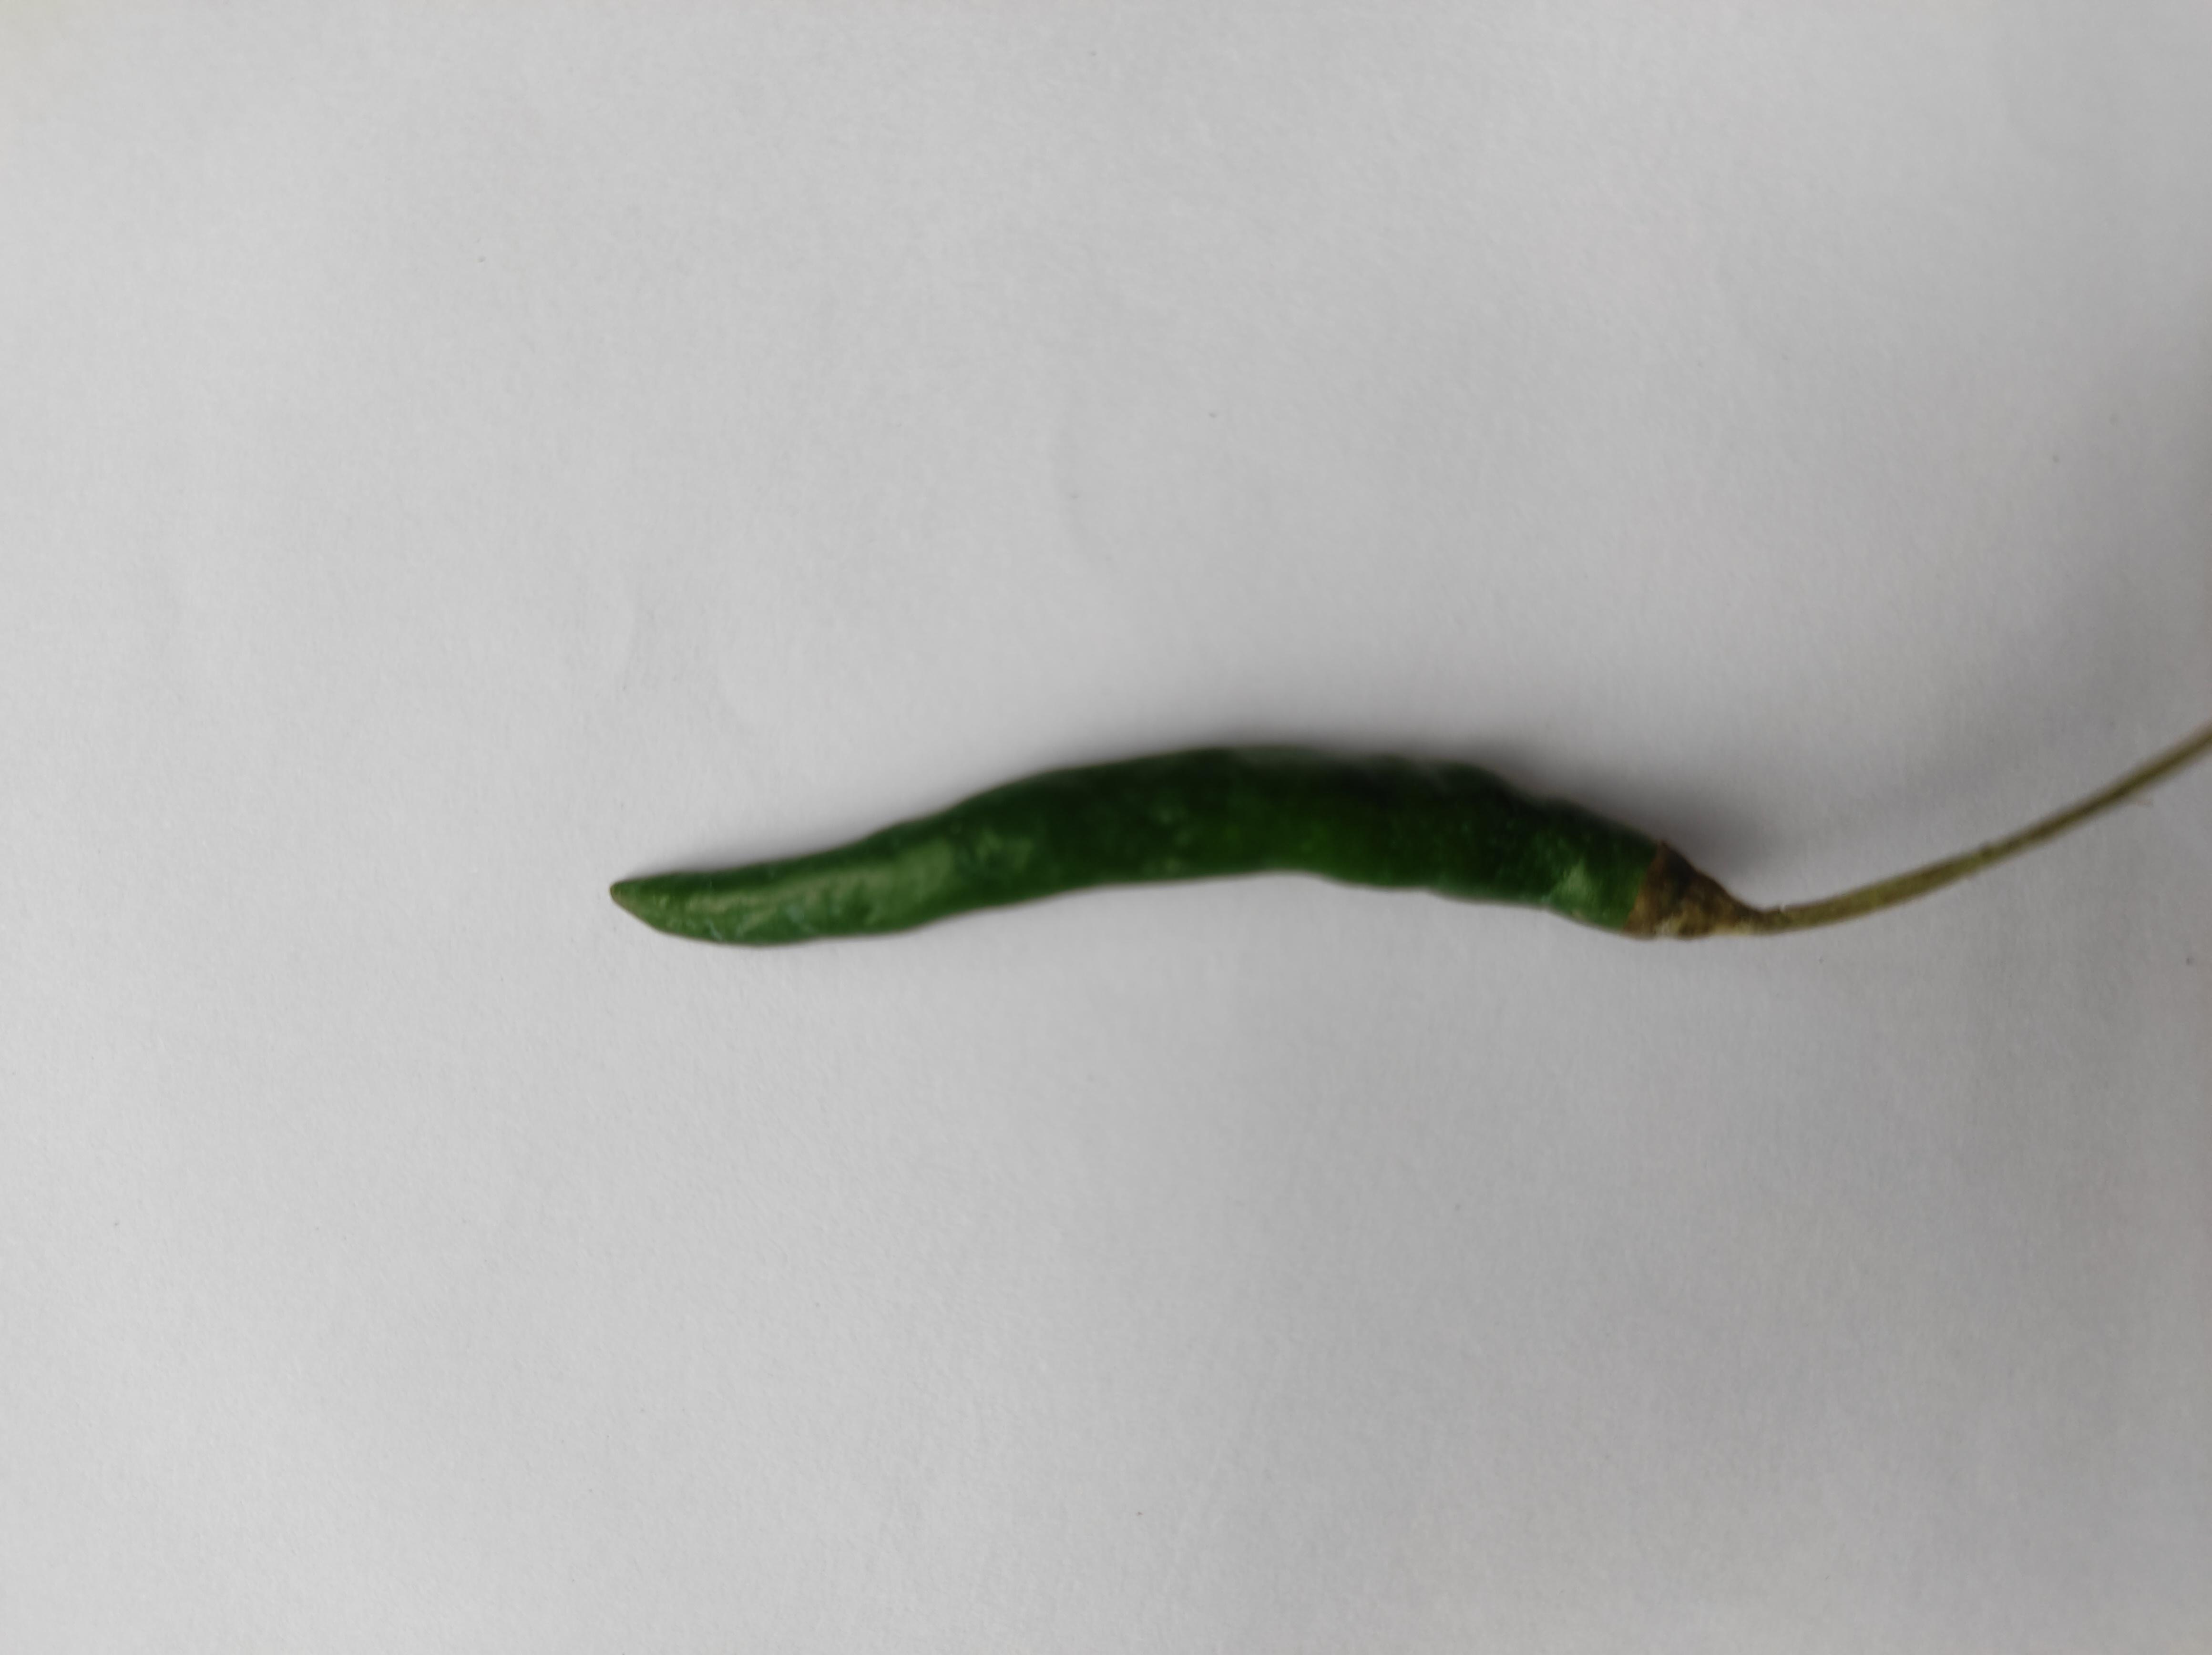
Label: Green Chili